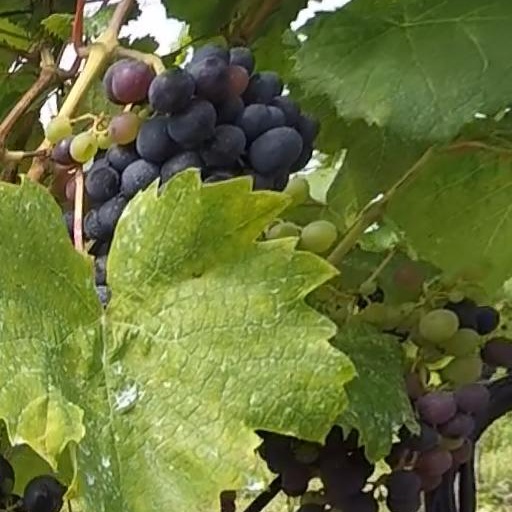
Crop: grape